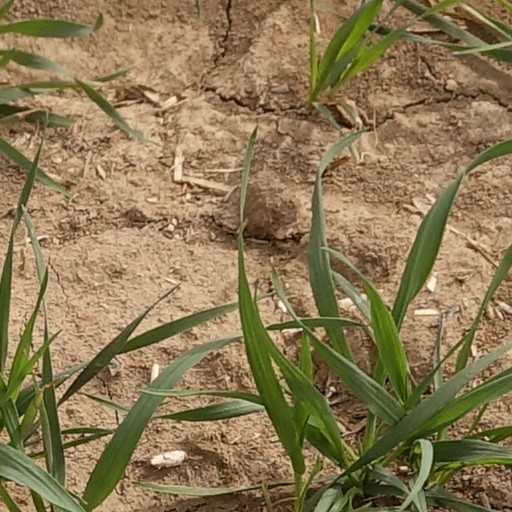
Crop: wheat